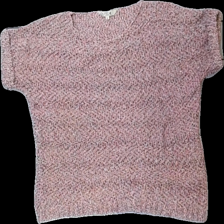
View: front
Type: Sweater
Category: Ladies
Brand: Not in the list
Brand text on label: spirit at M & Co
Colors: Pink, Brown, White
Material: 100% cotton
Pattern: Other
Cut: Regular
Season: All
Damage location: top left
Damage 2 location: bottom center
Damage 3 location: bottom left
Price range: 50-100
Recommended usage: Reuse
Description: melerad kortärmad tjocktröja